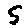
Label: 5